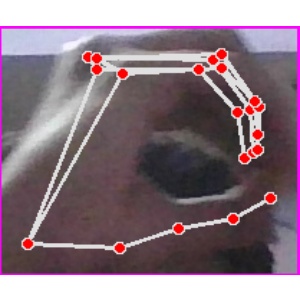
अक्षर: ठ